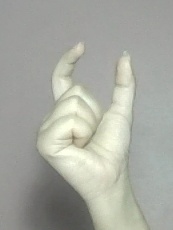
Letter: nun